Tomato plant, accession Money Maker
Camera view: horizontal (90 deg, fisheye); turntable rotation: 30 degrees
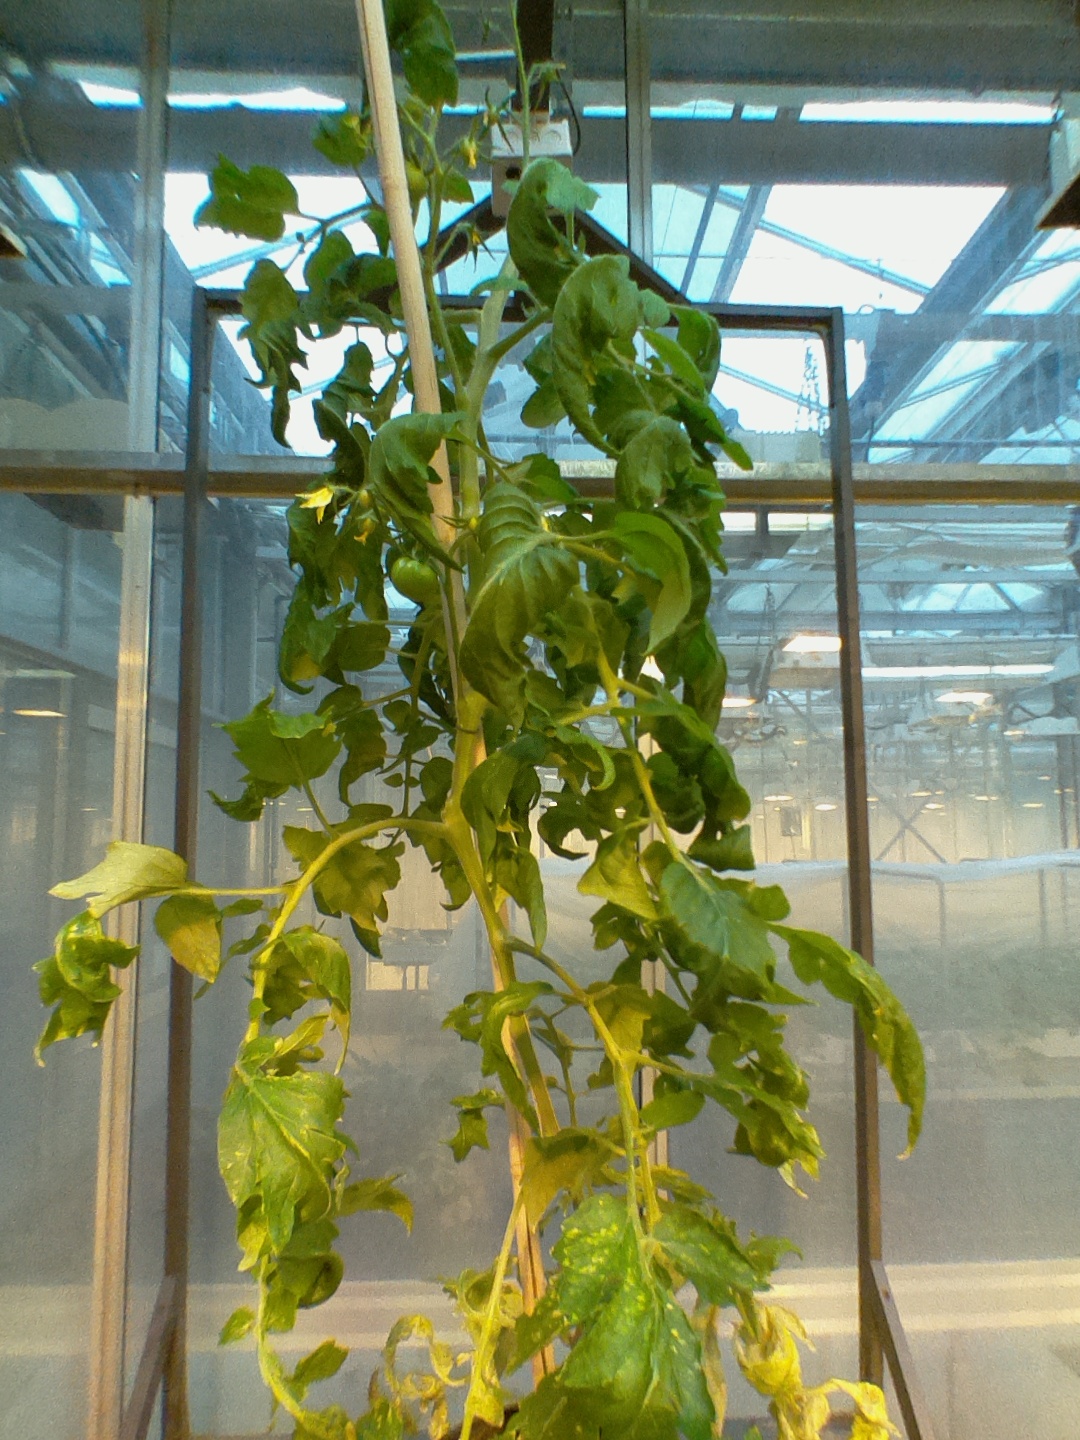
BBCH growth stage 72: 20%-30% of final fruit size